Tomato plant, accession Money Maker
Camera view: bottom (45 deg); turntable rotation: 90 degrees
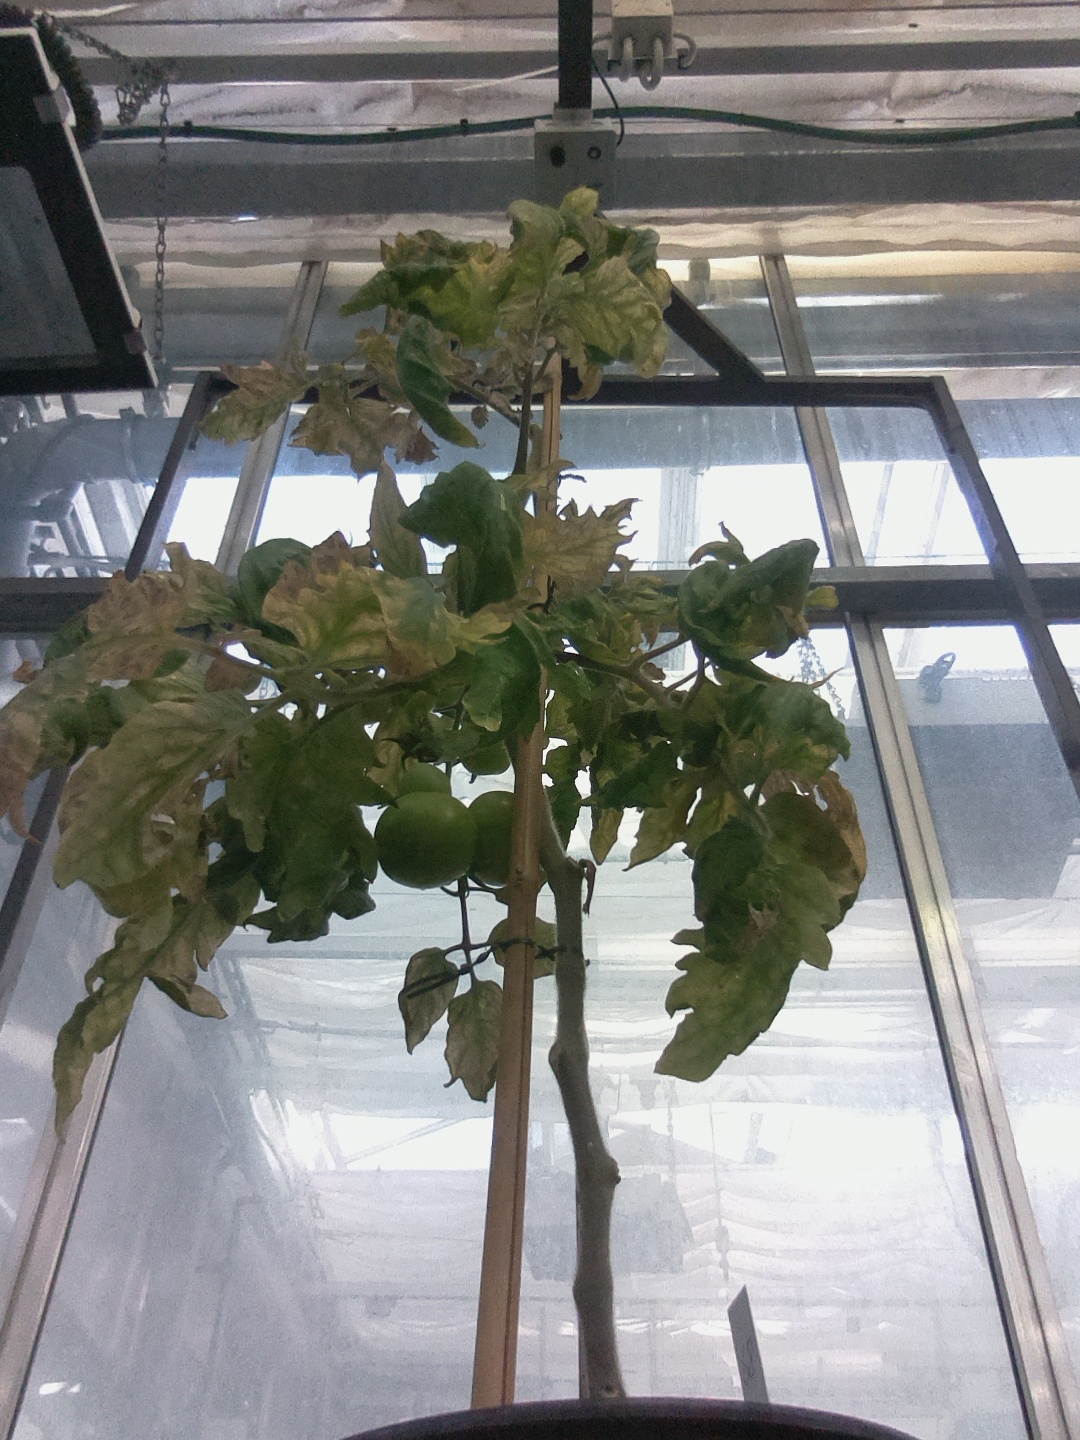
BBCH growth stage 81: 10%-20% of fruits show typical fully ripe color